Tanaji Halarnkar

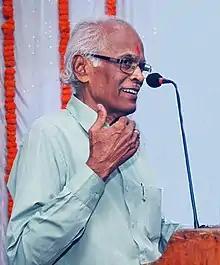
Dr. Tanaji Halarnkar

Tanaji Halarnkar (18 September 1943 – 19 October 2020) was a Konkani scholar, columnist and former editor of the "Konkani Encyclopedia" (Konkani Vishwakosh). Halarnkar played a prominent role in the pro-Konkani language agitation in the Goa of the 1980s, and also in the wider movement for the promotion of the Konkani language in Goa and other parts of western coastal India. His other contributions include helping develop scientific and technical terminology for Konkani. He was involved with organising Konkani literary events, authored books, and did his Ph.D. on the "gram panchayats" (village councils) of Goa.